2017 WTA Finals

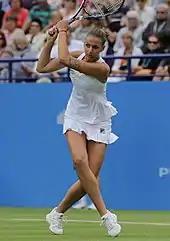
Plíšková won three titles in the year.

Karolína Plíšková began her season with a strong showing in Brisbane, winning the title by defeating Alizé Cornet in the final. She followed this up with a quarterfinal showing at the Australian Open, losing in three sets to Mirjana Lučić-Baroni. Plíšková very quickly got back on the winner's board, claiming the title in Doha with a win over Caroline Wozniacki in the final. However, the following week she lost her opening match in Dubai. She had consistent results in Indian Wells and Miami, losing in the semifinals of both tournaments to Svetlana Kuznetsova and Caroline Wozniacki respectively.